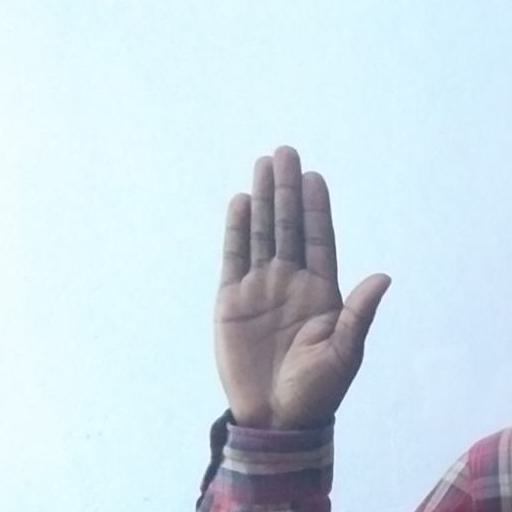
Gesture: stop